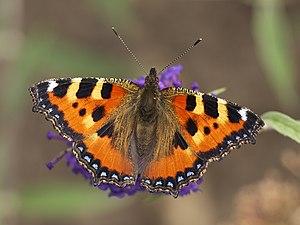
Les Nymphalinae constituent une sous-famille de lépidoptères de la famille des Nymphalidae.
Aglais est un genre holarctique de lépidoptères de la famille des Nymphalidae, de la sous-famille des Nymphalinae et de la tribu des Nymphalini.
La Petite tortue ou Vanesse de l'ortie, Aglais urticae, est une espèce de lépidoptères de la famille des Nymphalidae. Elle est largement répandue en Europe, et sa chenille se nourrit d'orties.
Les Tortues ou Chéloniens sont un ordre de reptiles comportant 332 espèces, dont la caractéristique est d'avoir une carapace.